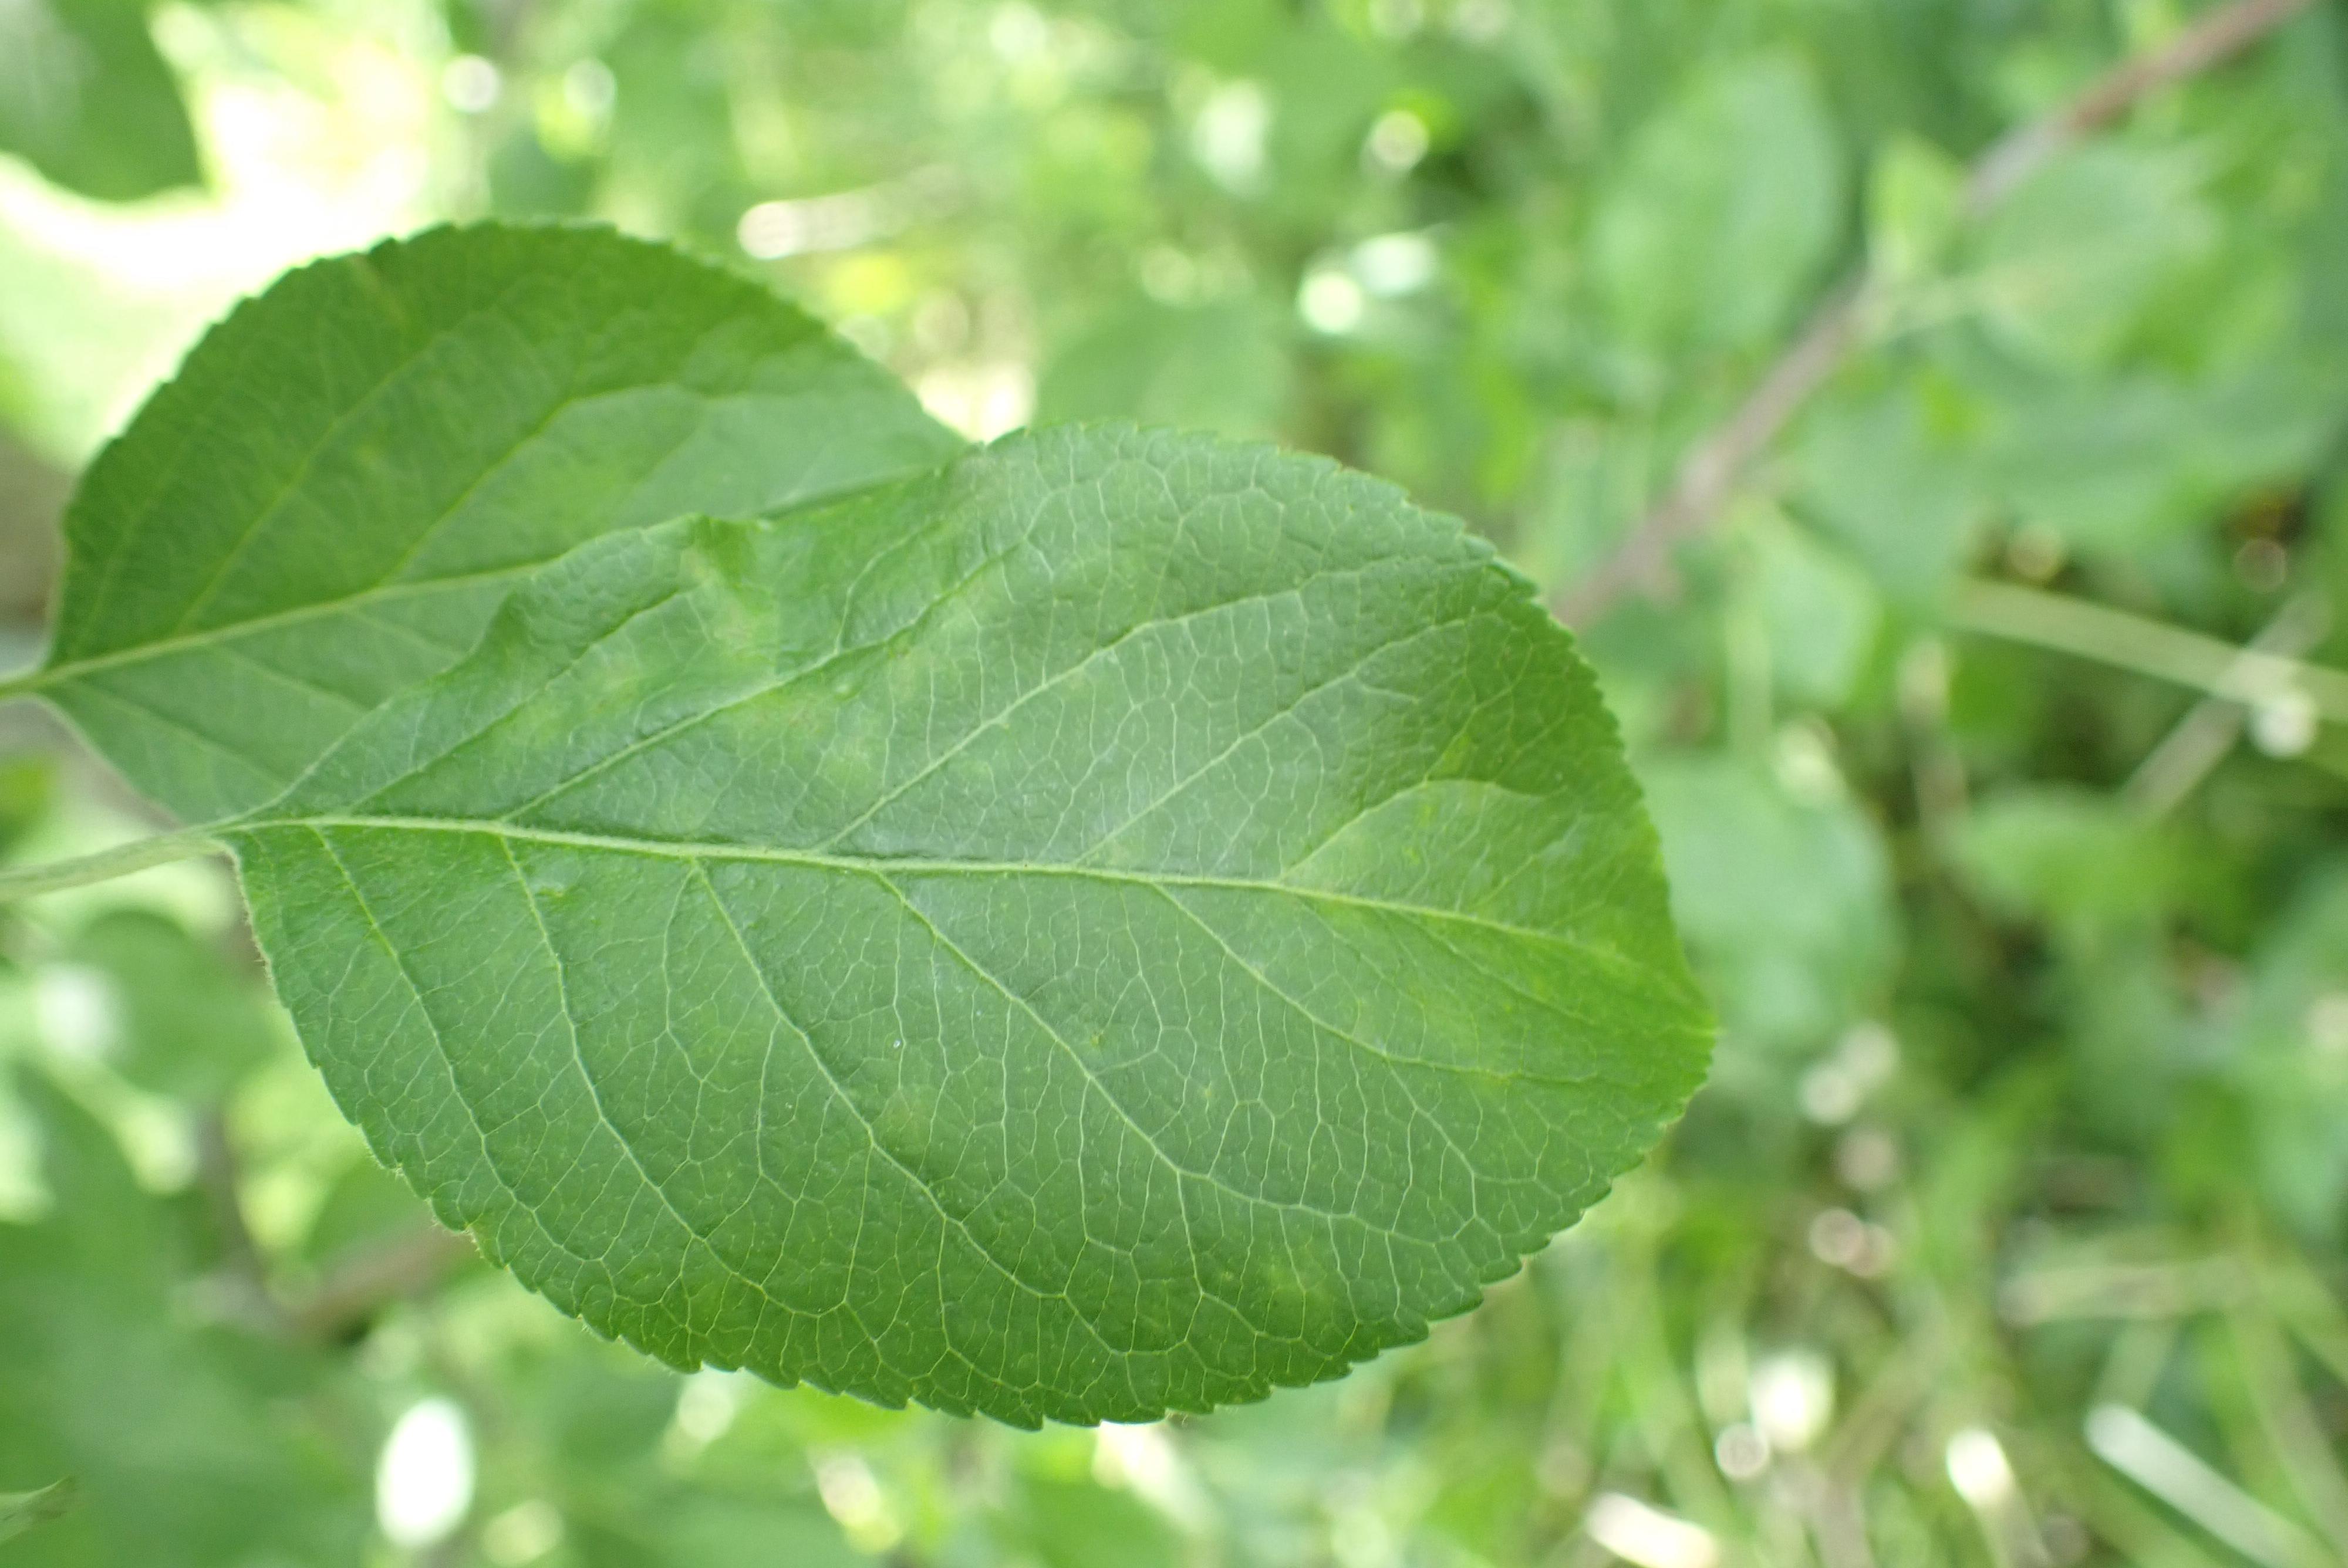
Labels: scab